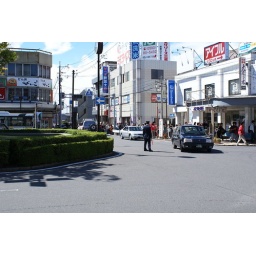
The bus line went from the train station down the street around the block and down another street!